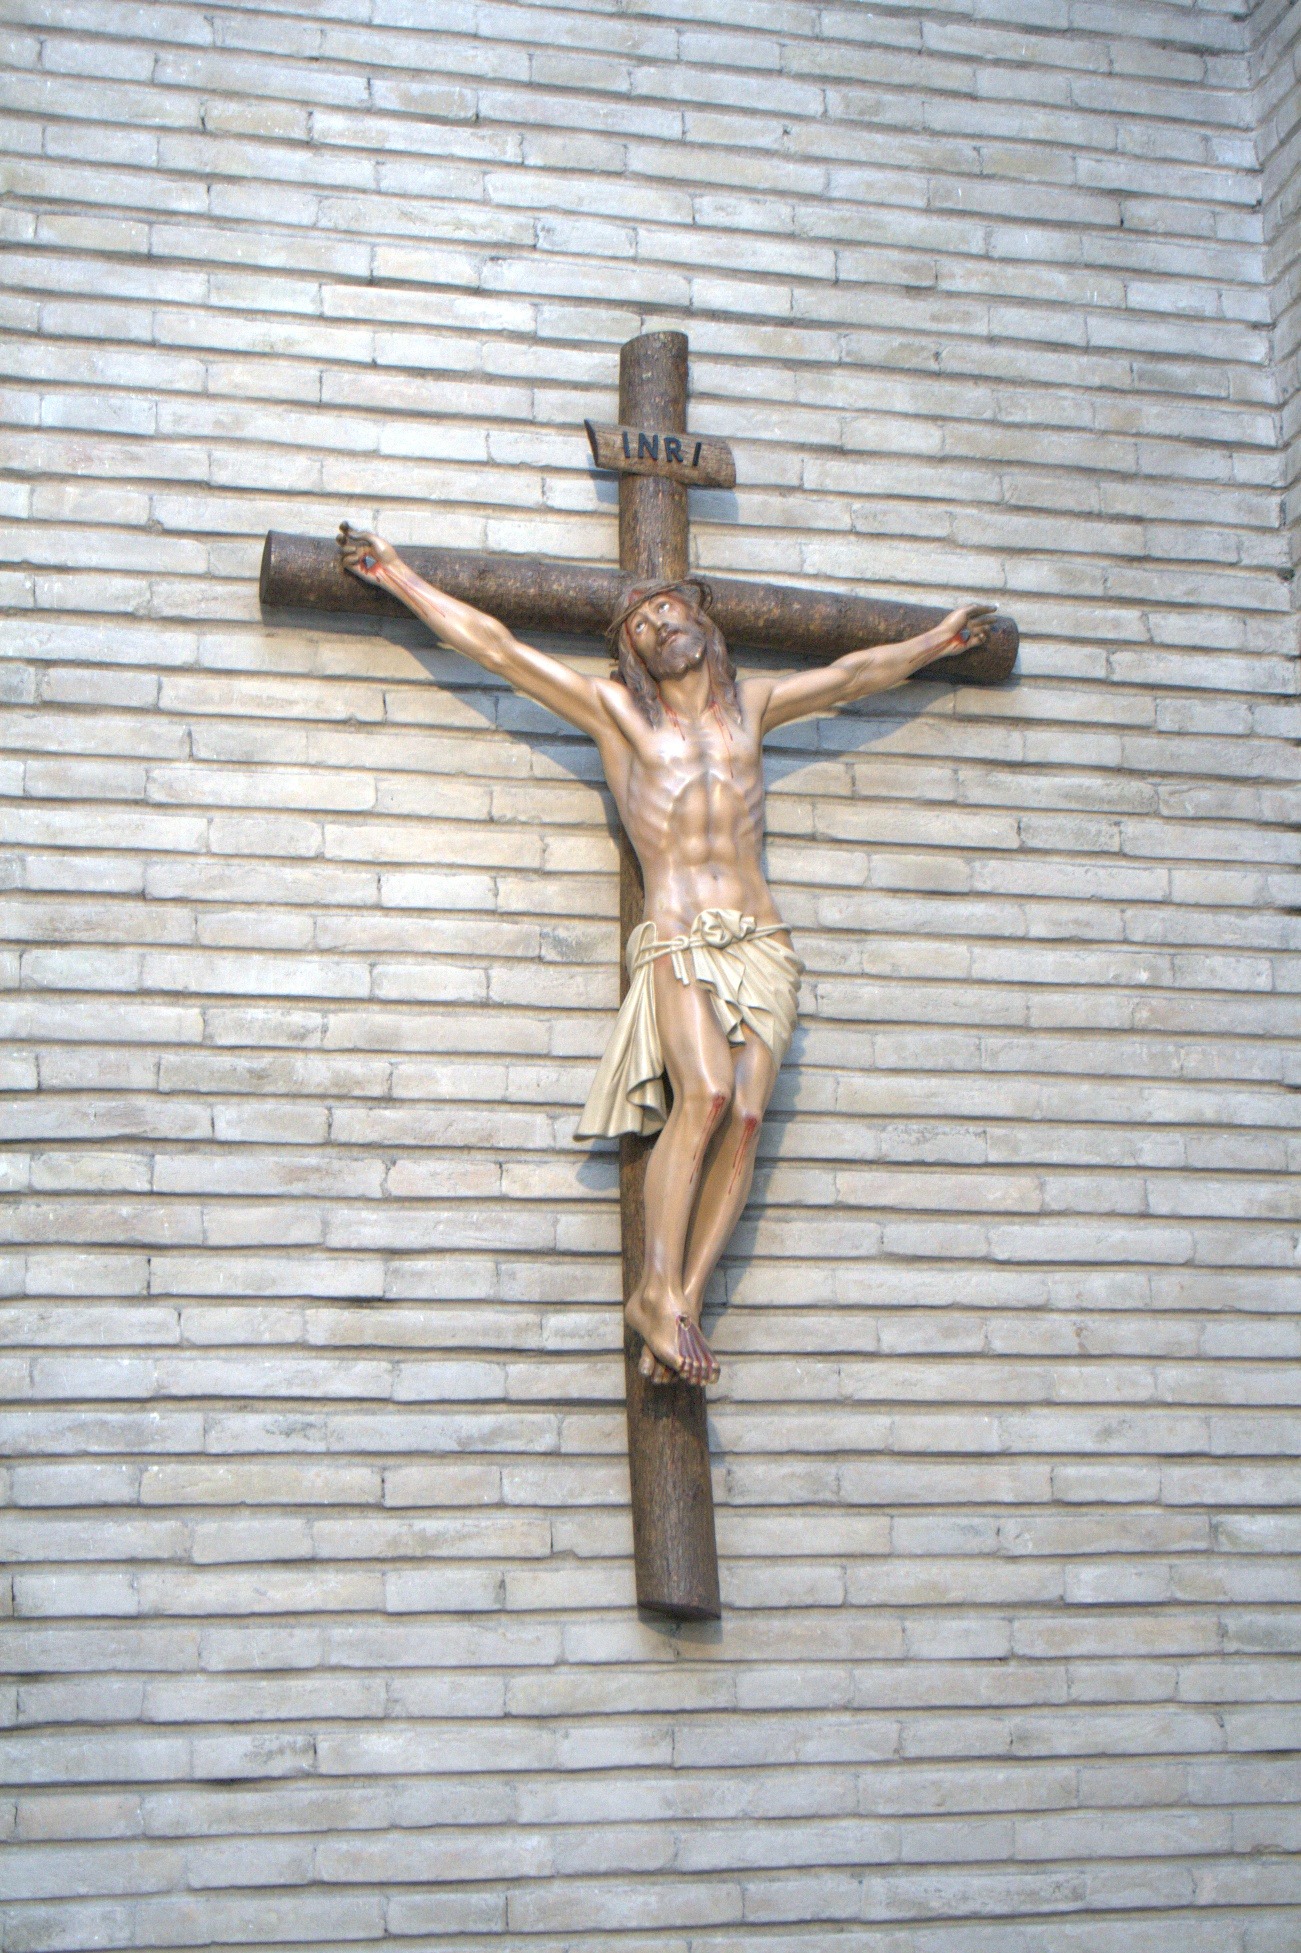
wood, statue, symbol, religion, cross, sculpture, catholic, christ, art, future, faith, hospital, carving, bless you, crucifix, religious item, critiano